The Magic Sword (1962 film)

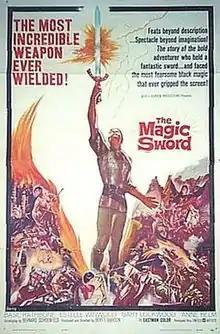
Theatrical release poster

The Magic Sword (also known as St. George and the Dragon, St. George and the Seven Curses, the film's original title, and The Seven Curses of Lodac) is a 1962 American adventure fantasy film directed by Bert I. Gordon that is loosely based on the medieval legend of Saint George and the Dragon.